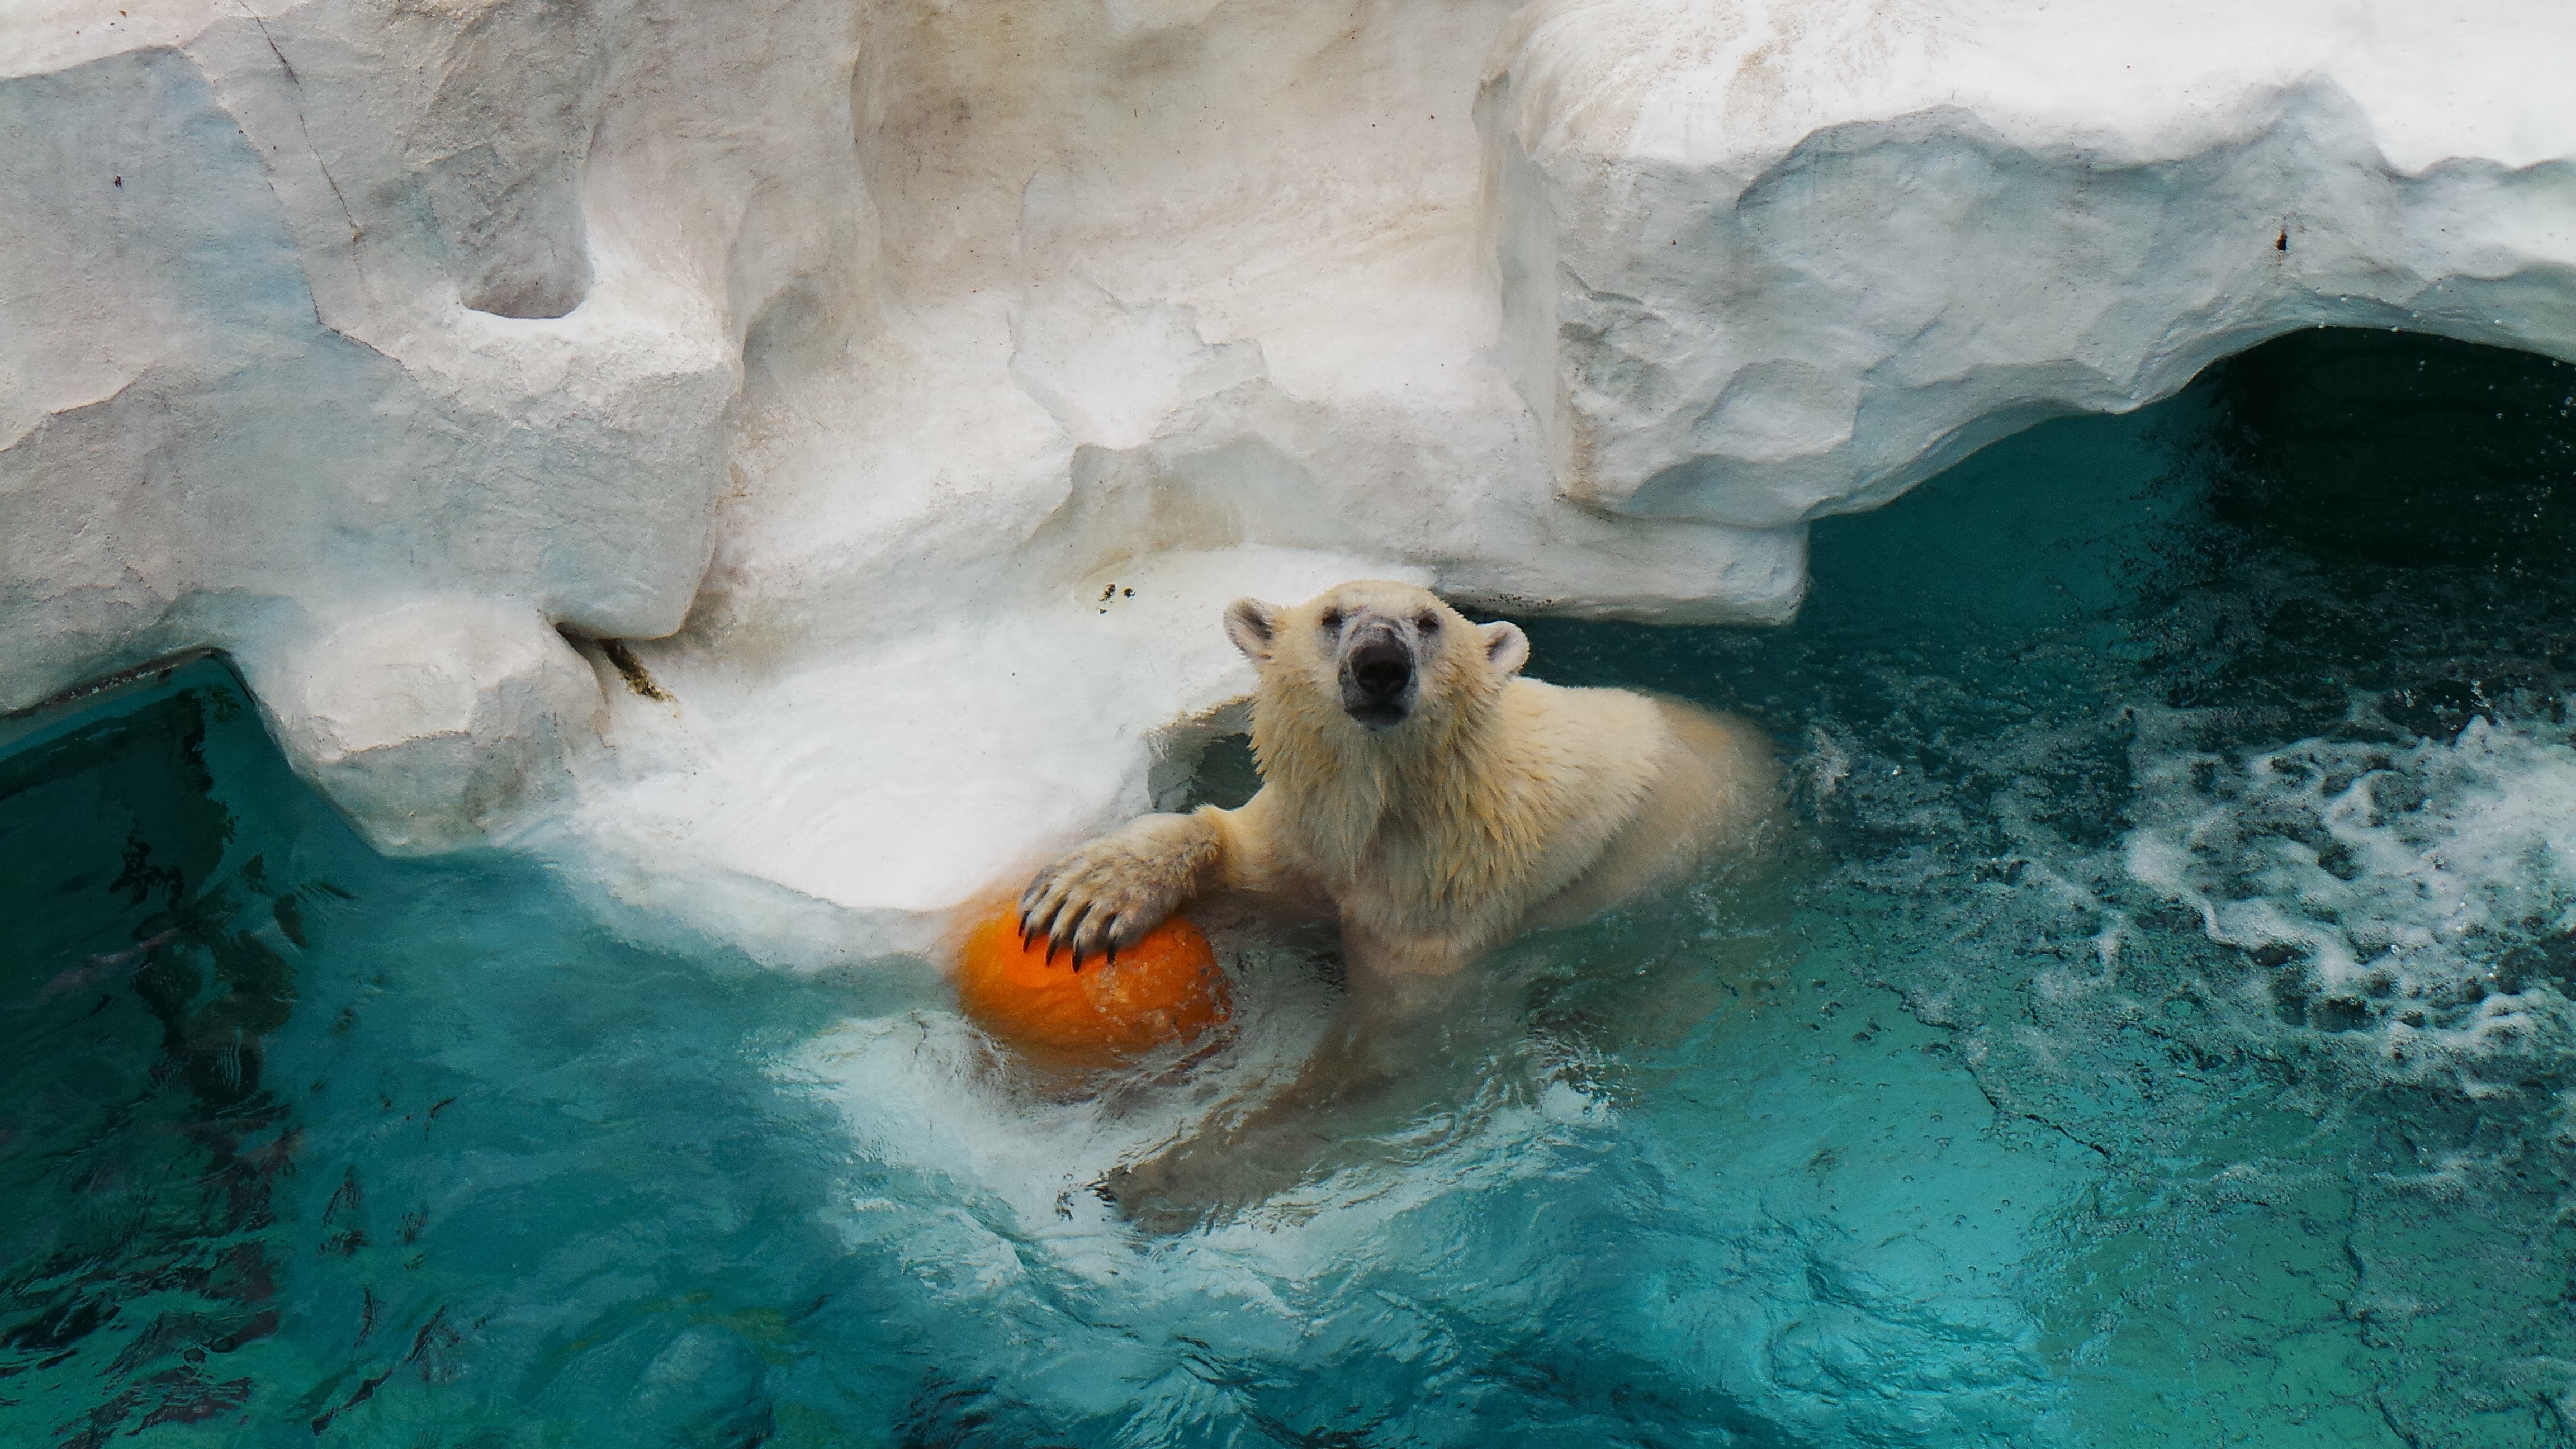
sea, nature, snow, winter, animal, bear, wildlife, ice, zoo, mammal, arctic, japan, polar bear, polar, tokyo, ueno, species